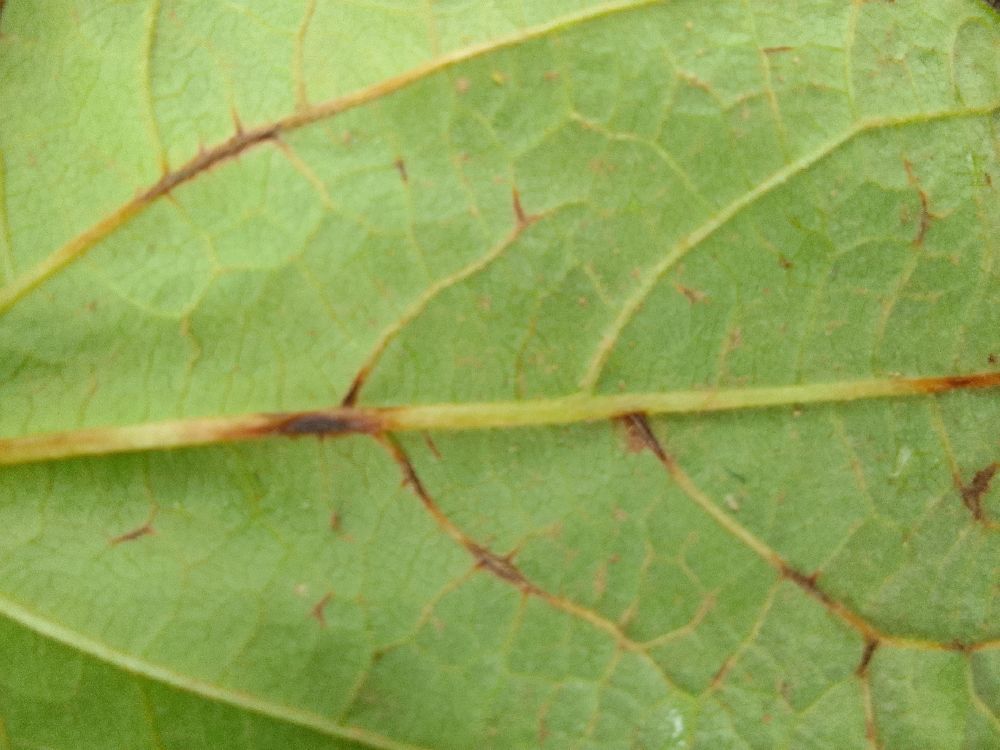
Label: anthracnose